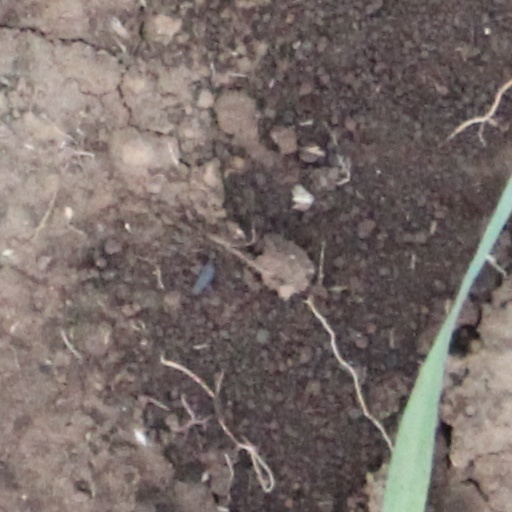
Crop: wheat